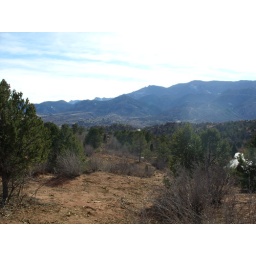
A fascinating couple of hours in a beautiful, alien land of red rocks and gnarly little trees and cacti.